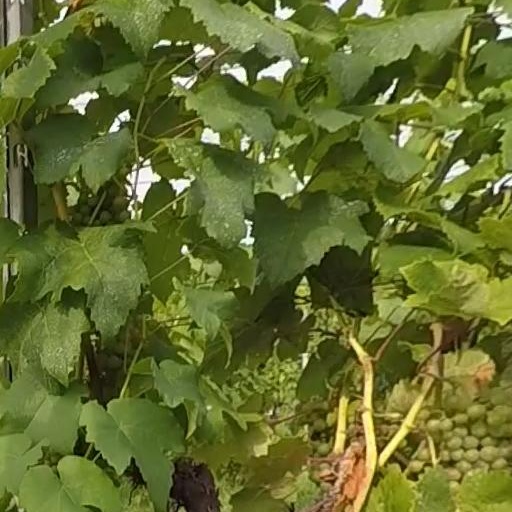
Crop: grape